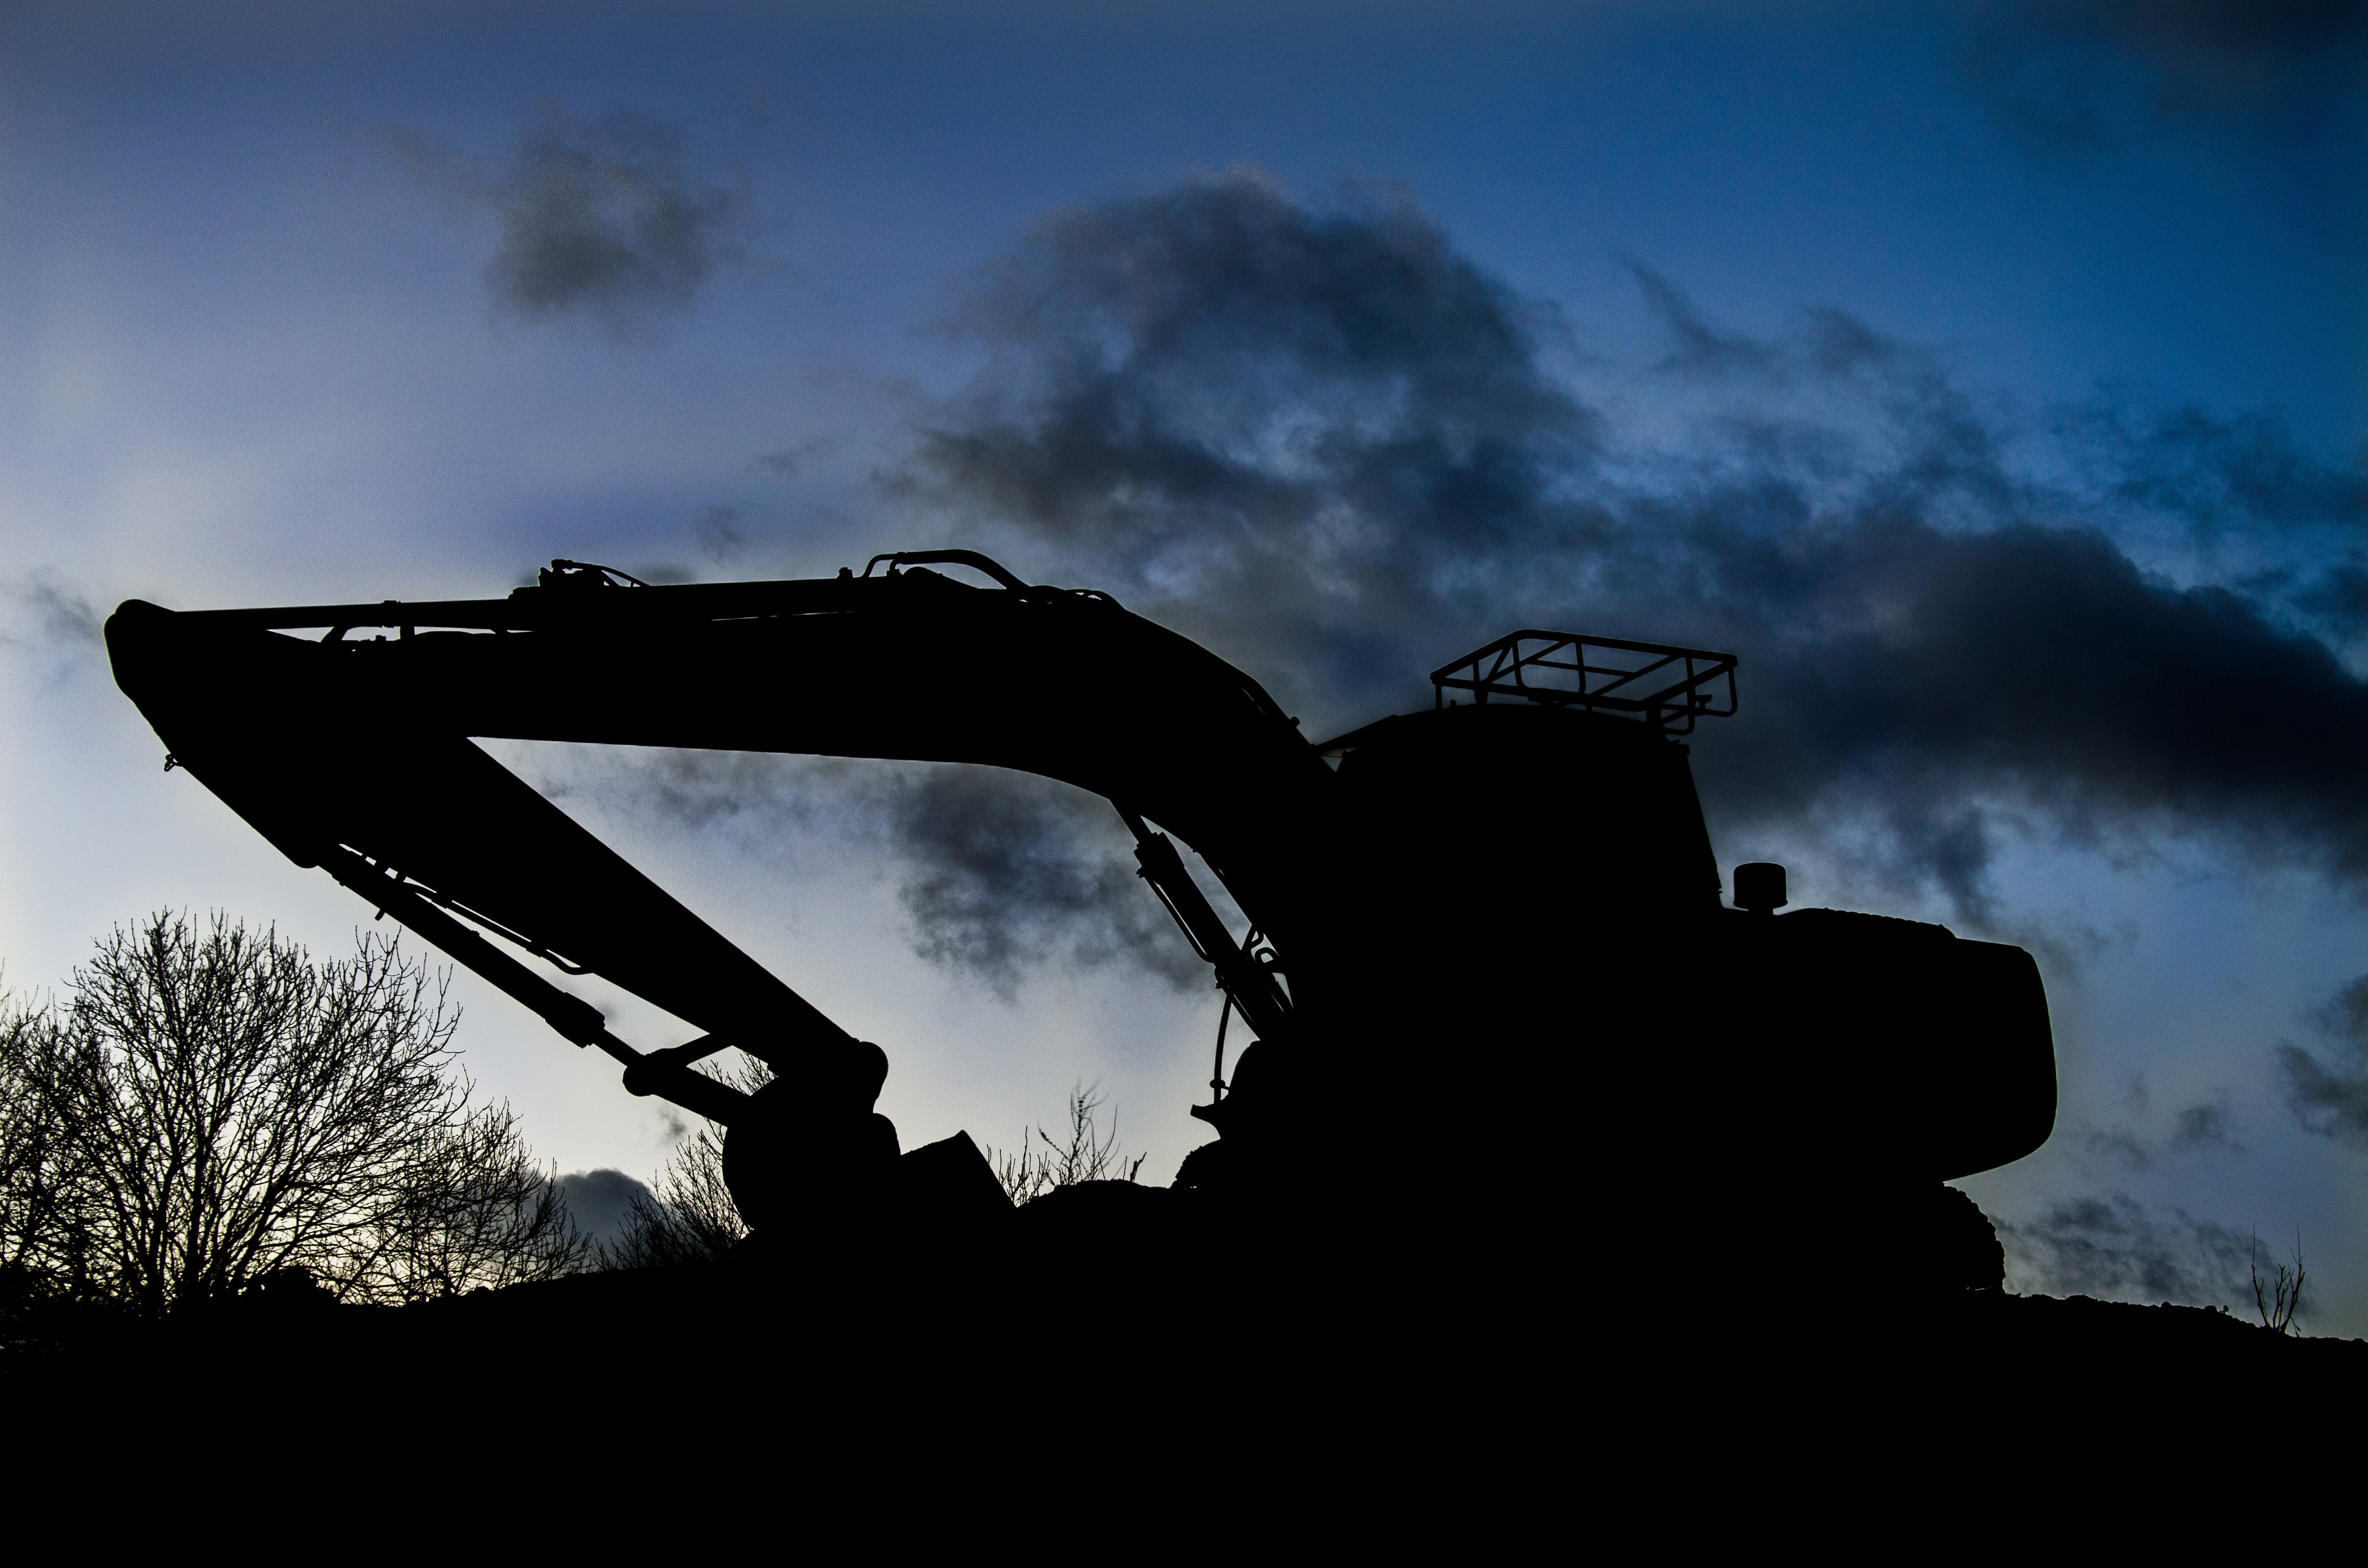
silhouette, cloud, sky, sunset, atmosphere, dusk, reflection, darkness, digger, screenshot, atmosphere of earth, computer wallpaper